Alice May

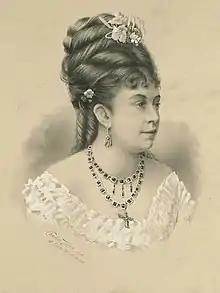
Alice May, early 1870s

Alice May (1847 – 16 August 1887) was an English singer and actress best remembered as the creator of the soprano role of Aline in Gilbert and Sullivan's "The Sorcerer" (1877).